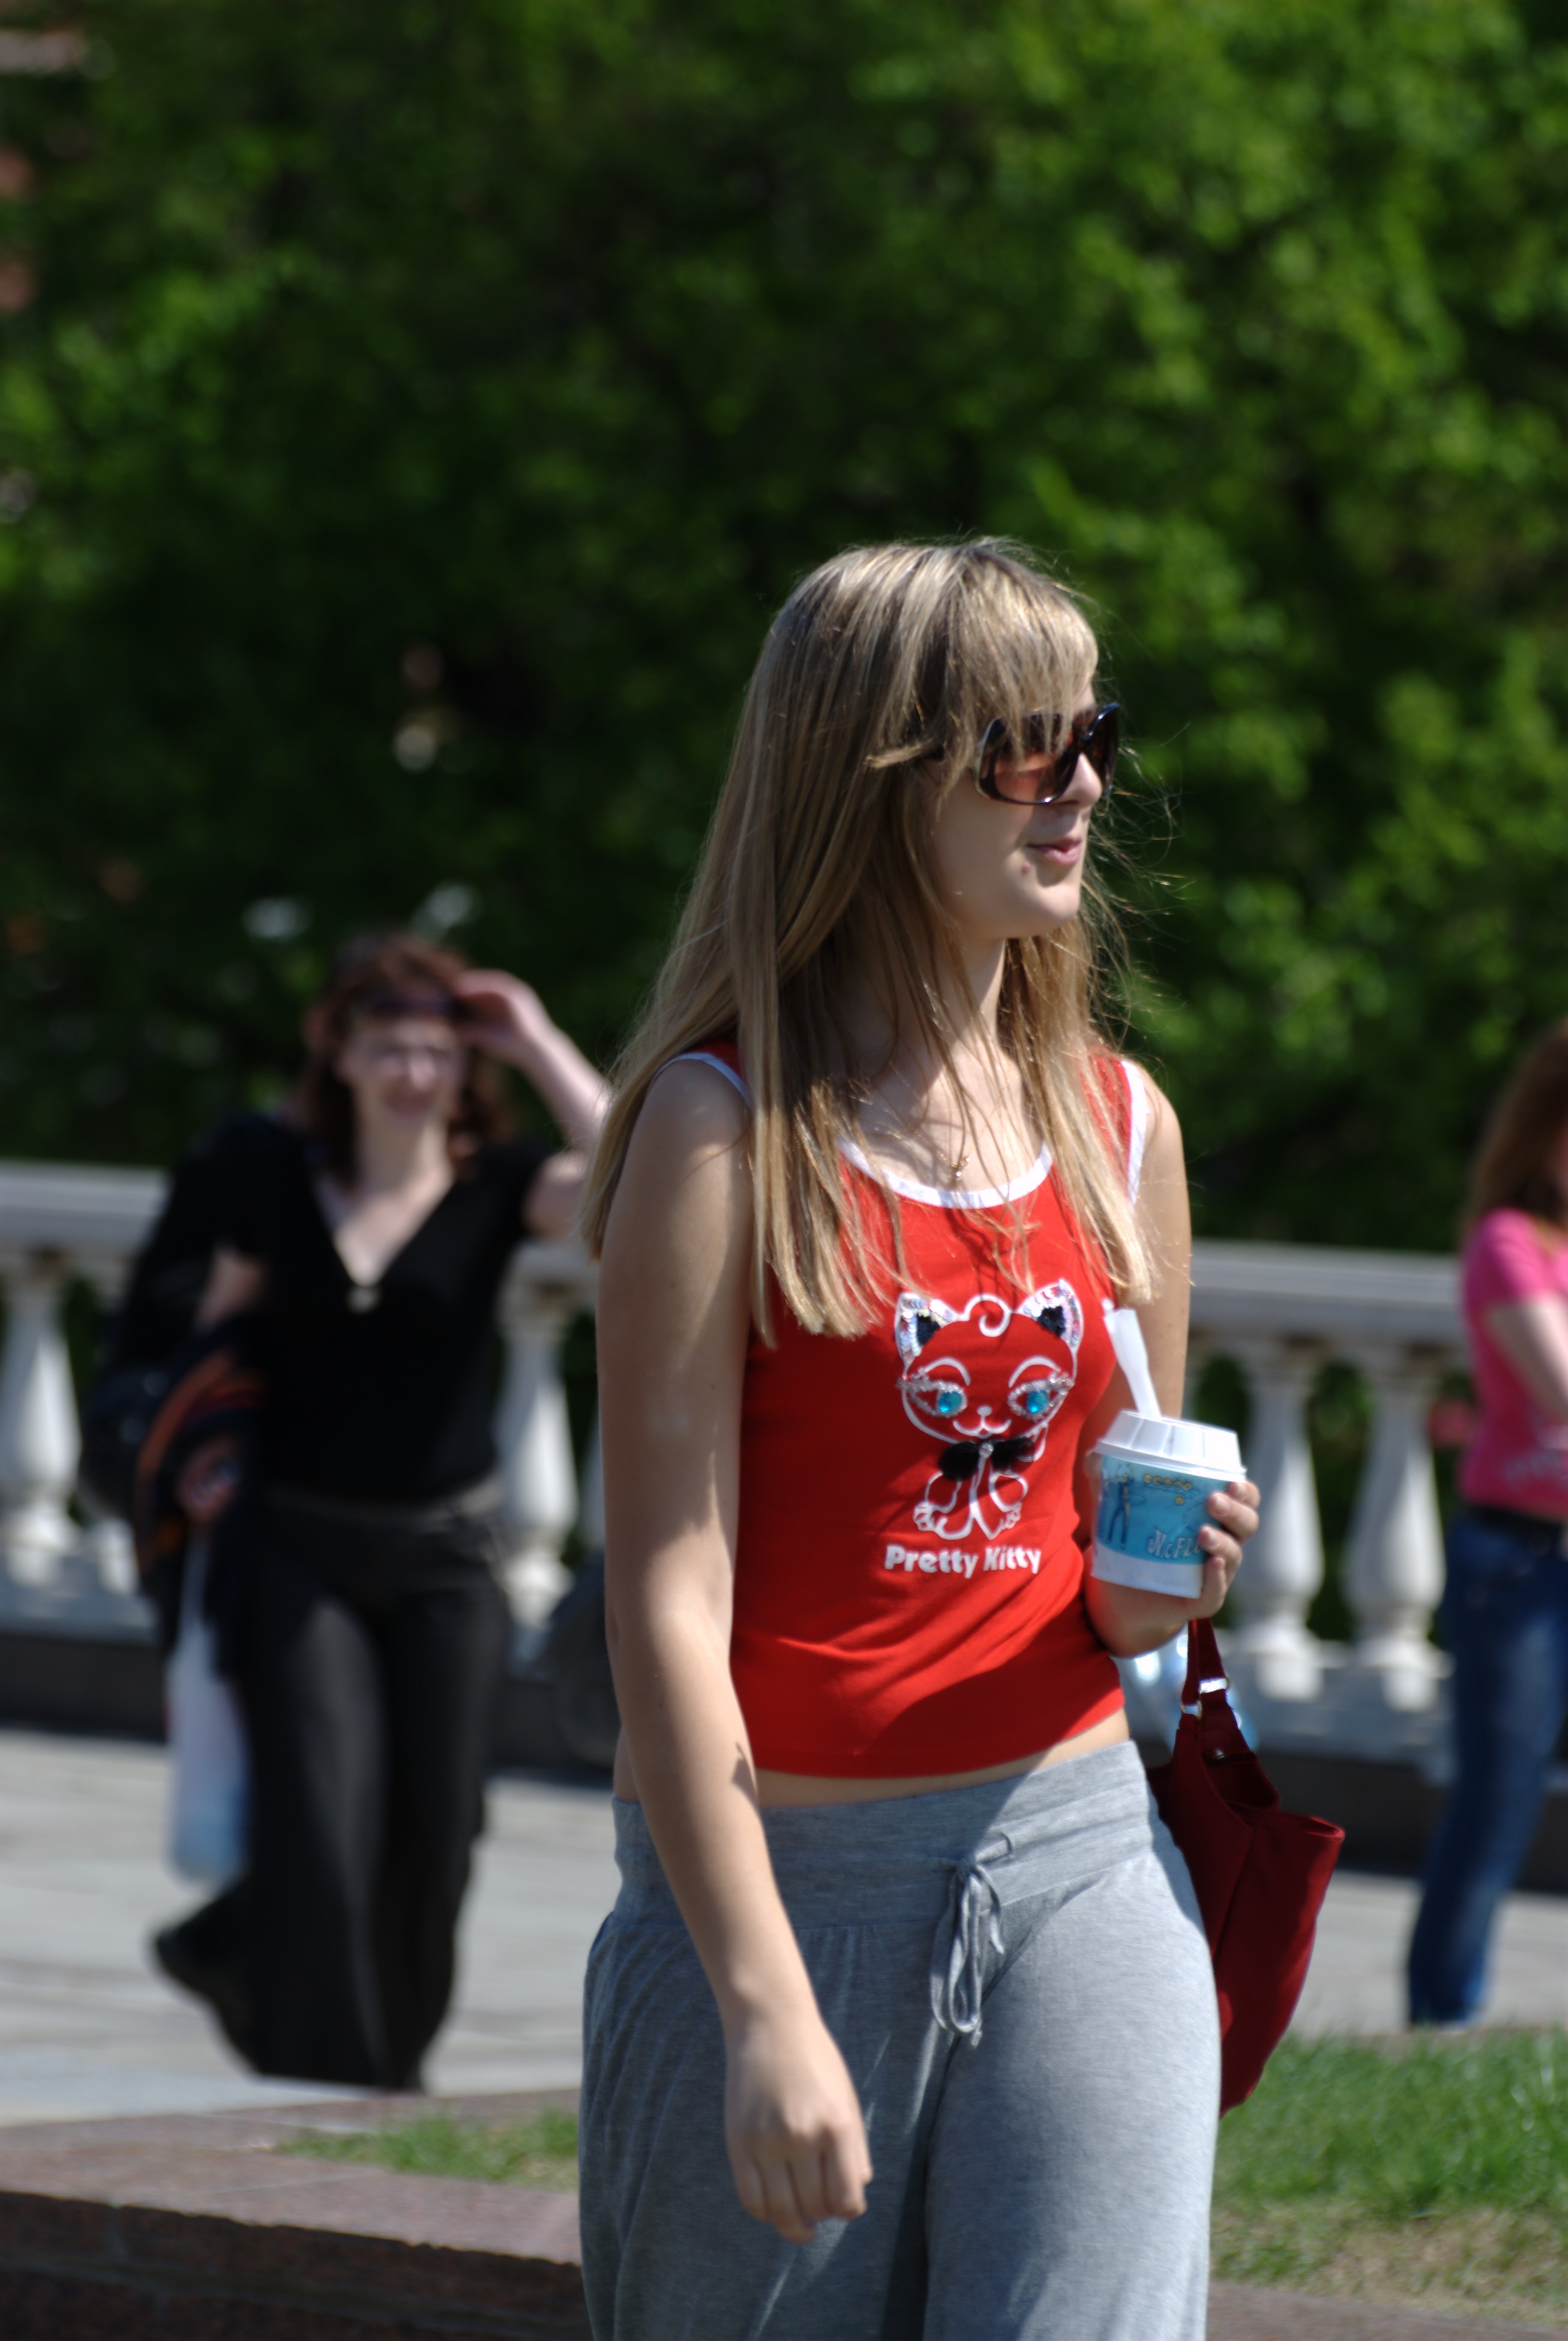
person, people, girl, woman, street, city, red, nikon, clothing, lady, race, candid, girls, fun, moscow, russia, d80, moskau, nikond80, moscou, artisawoman